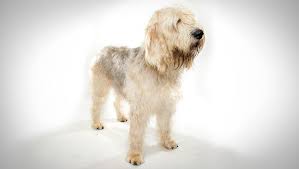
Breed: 217-n000014-otterhound